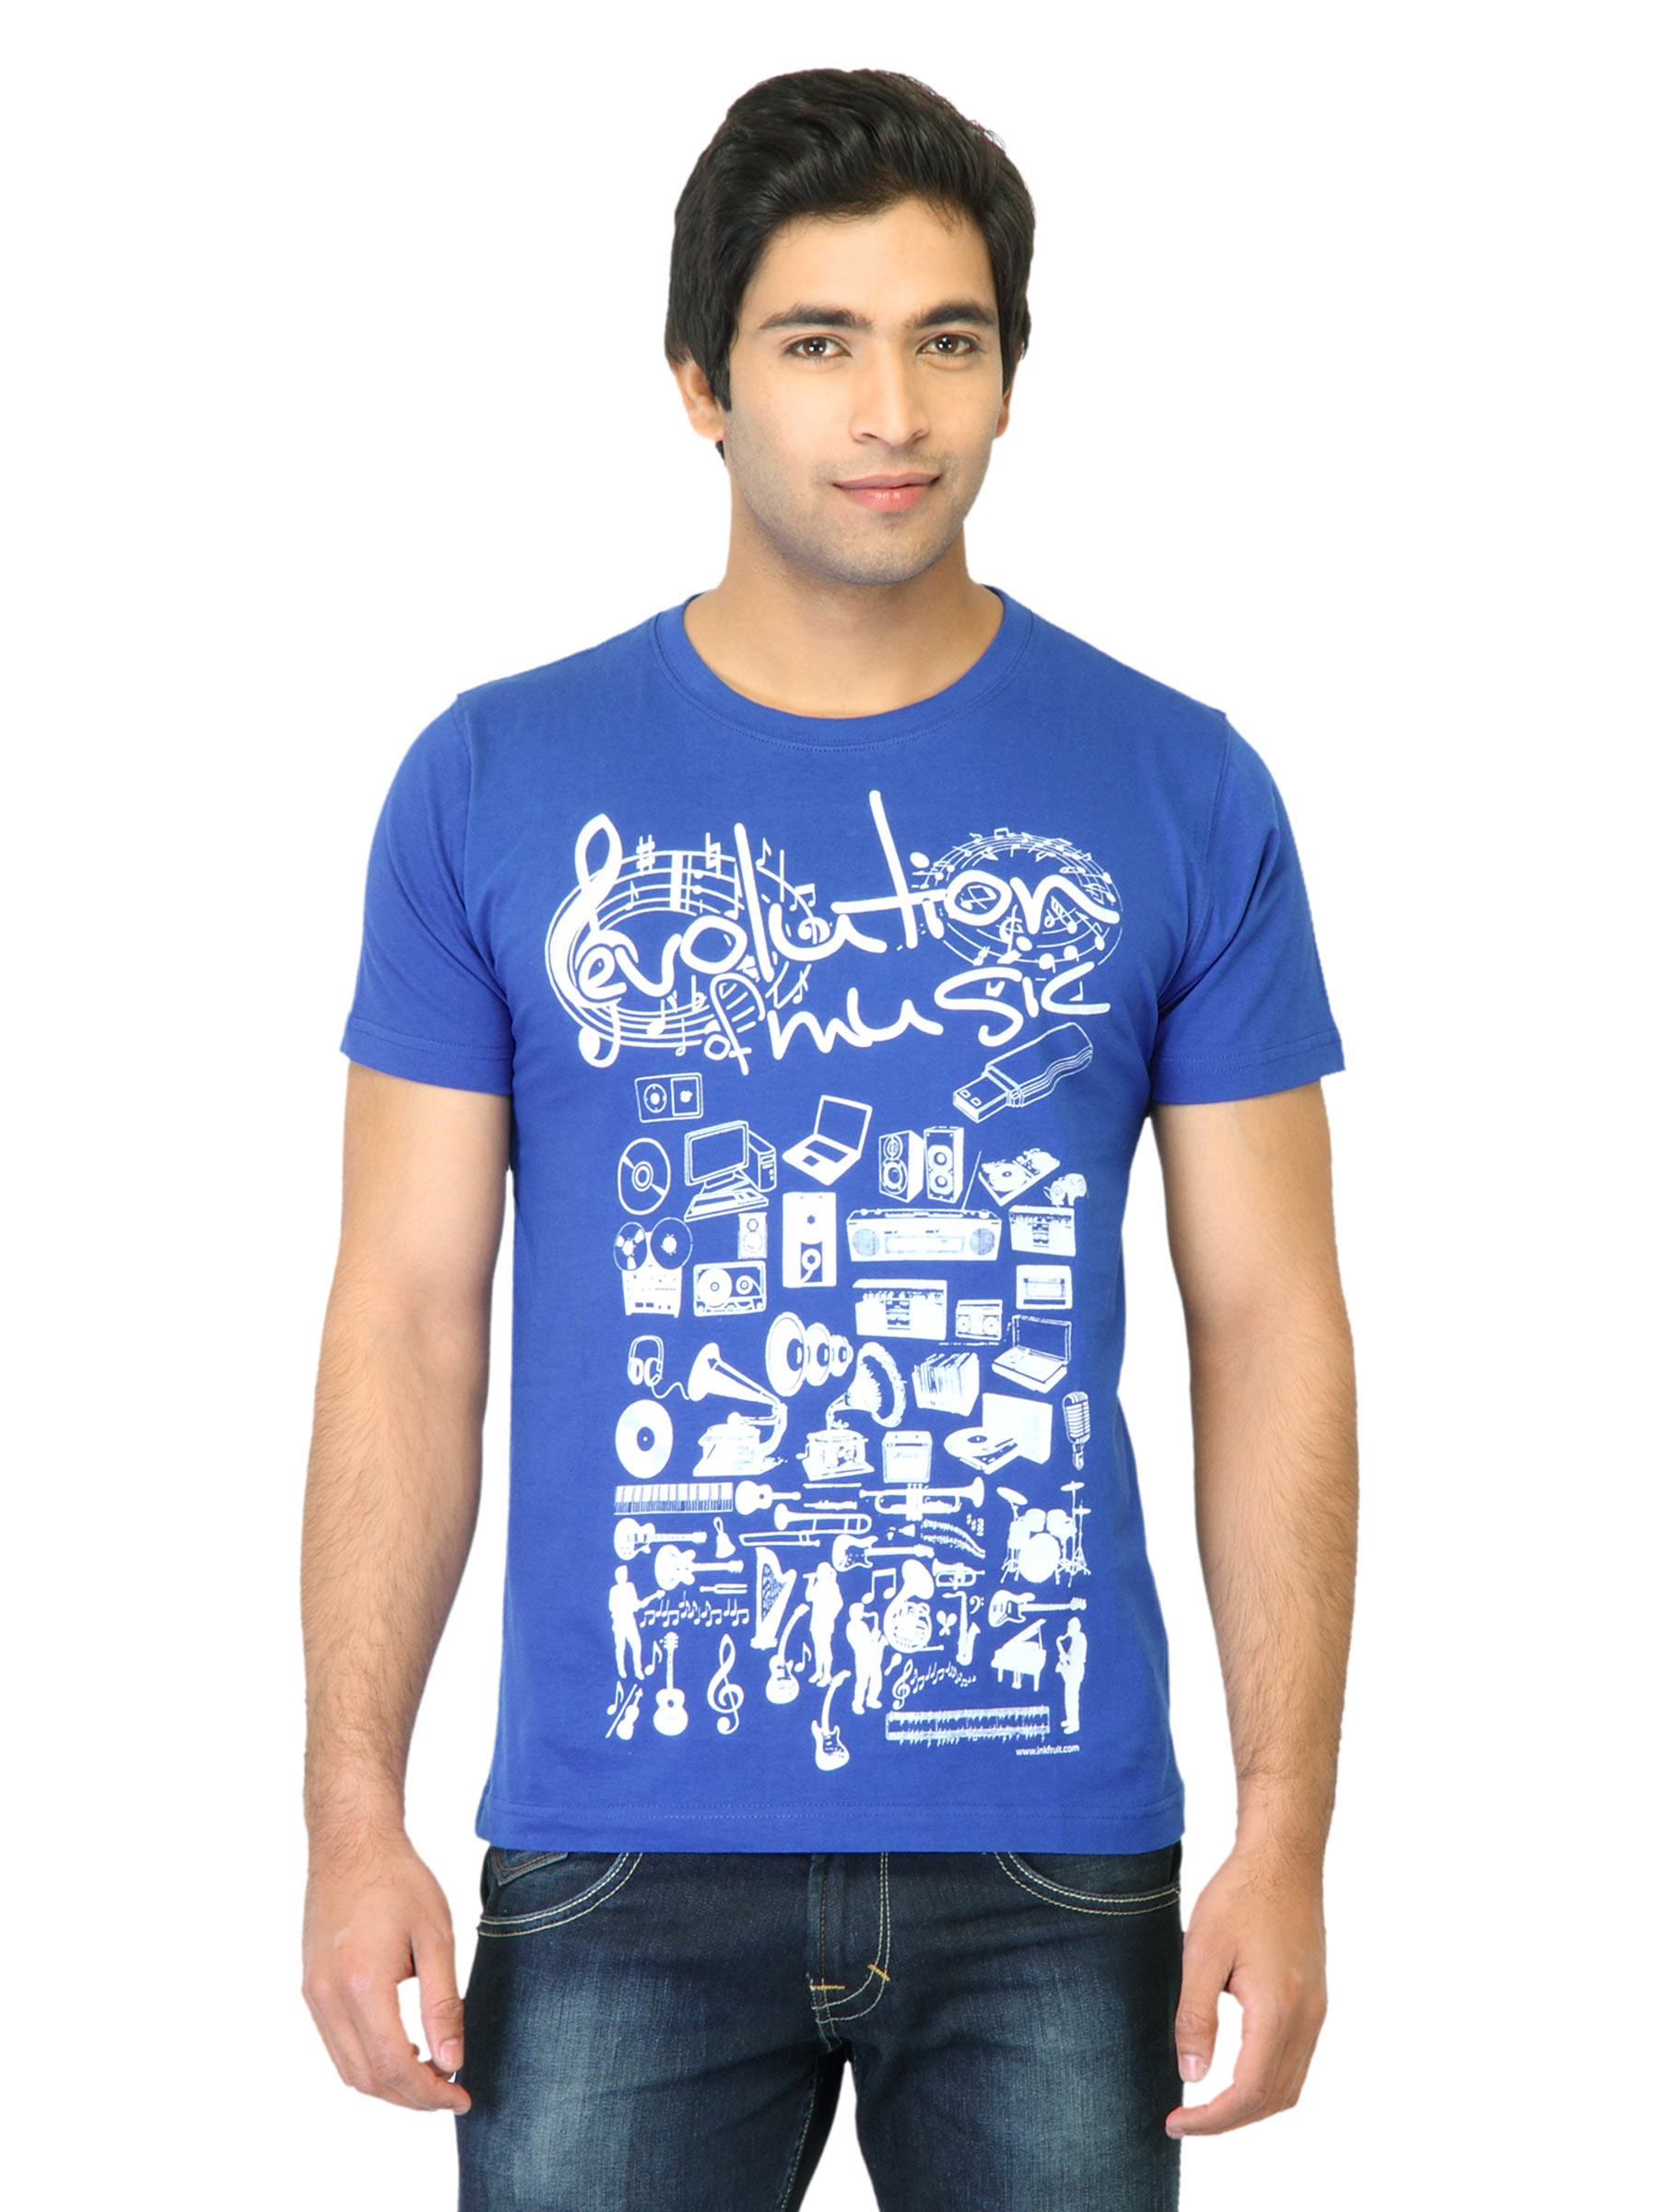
Inkfruit Men Music Evolution Blue T-shirt
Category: Apparel / Topwear / Tshirts
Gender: Men
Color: Blue
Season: Fall 2011
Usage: Casual